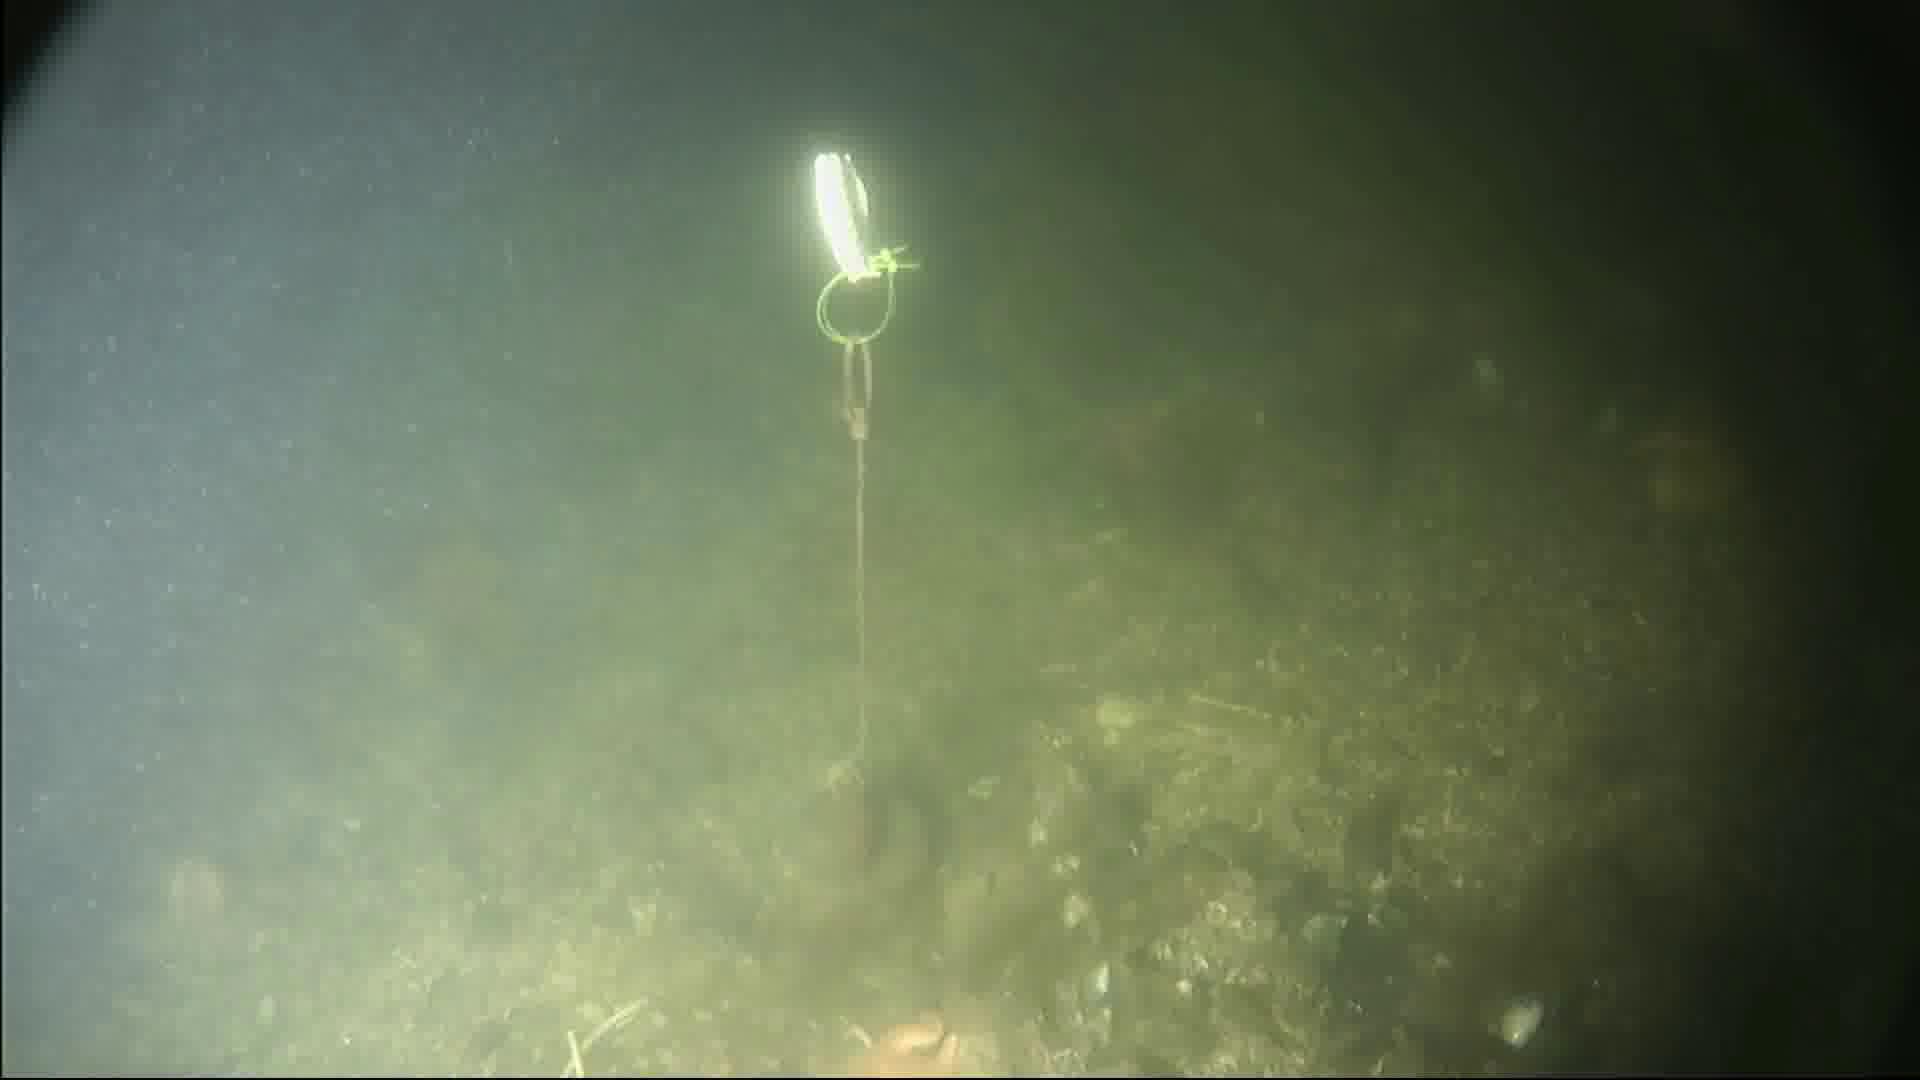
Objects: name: crab
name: starfish